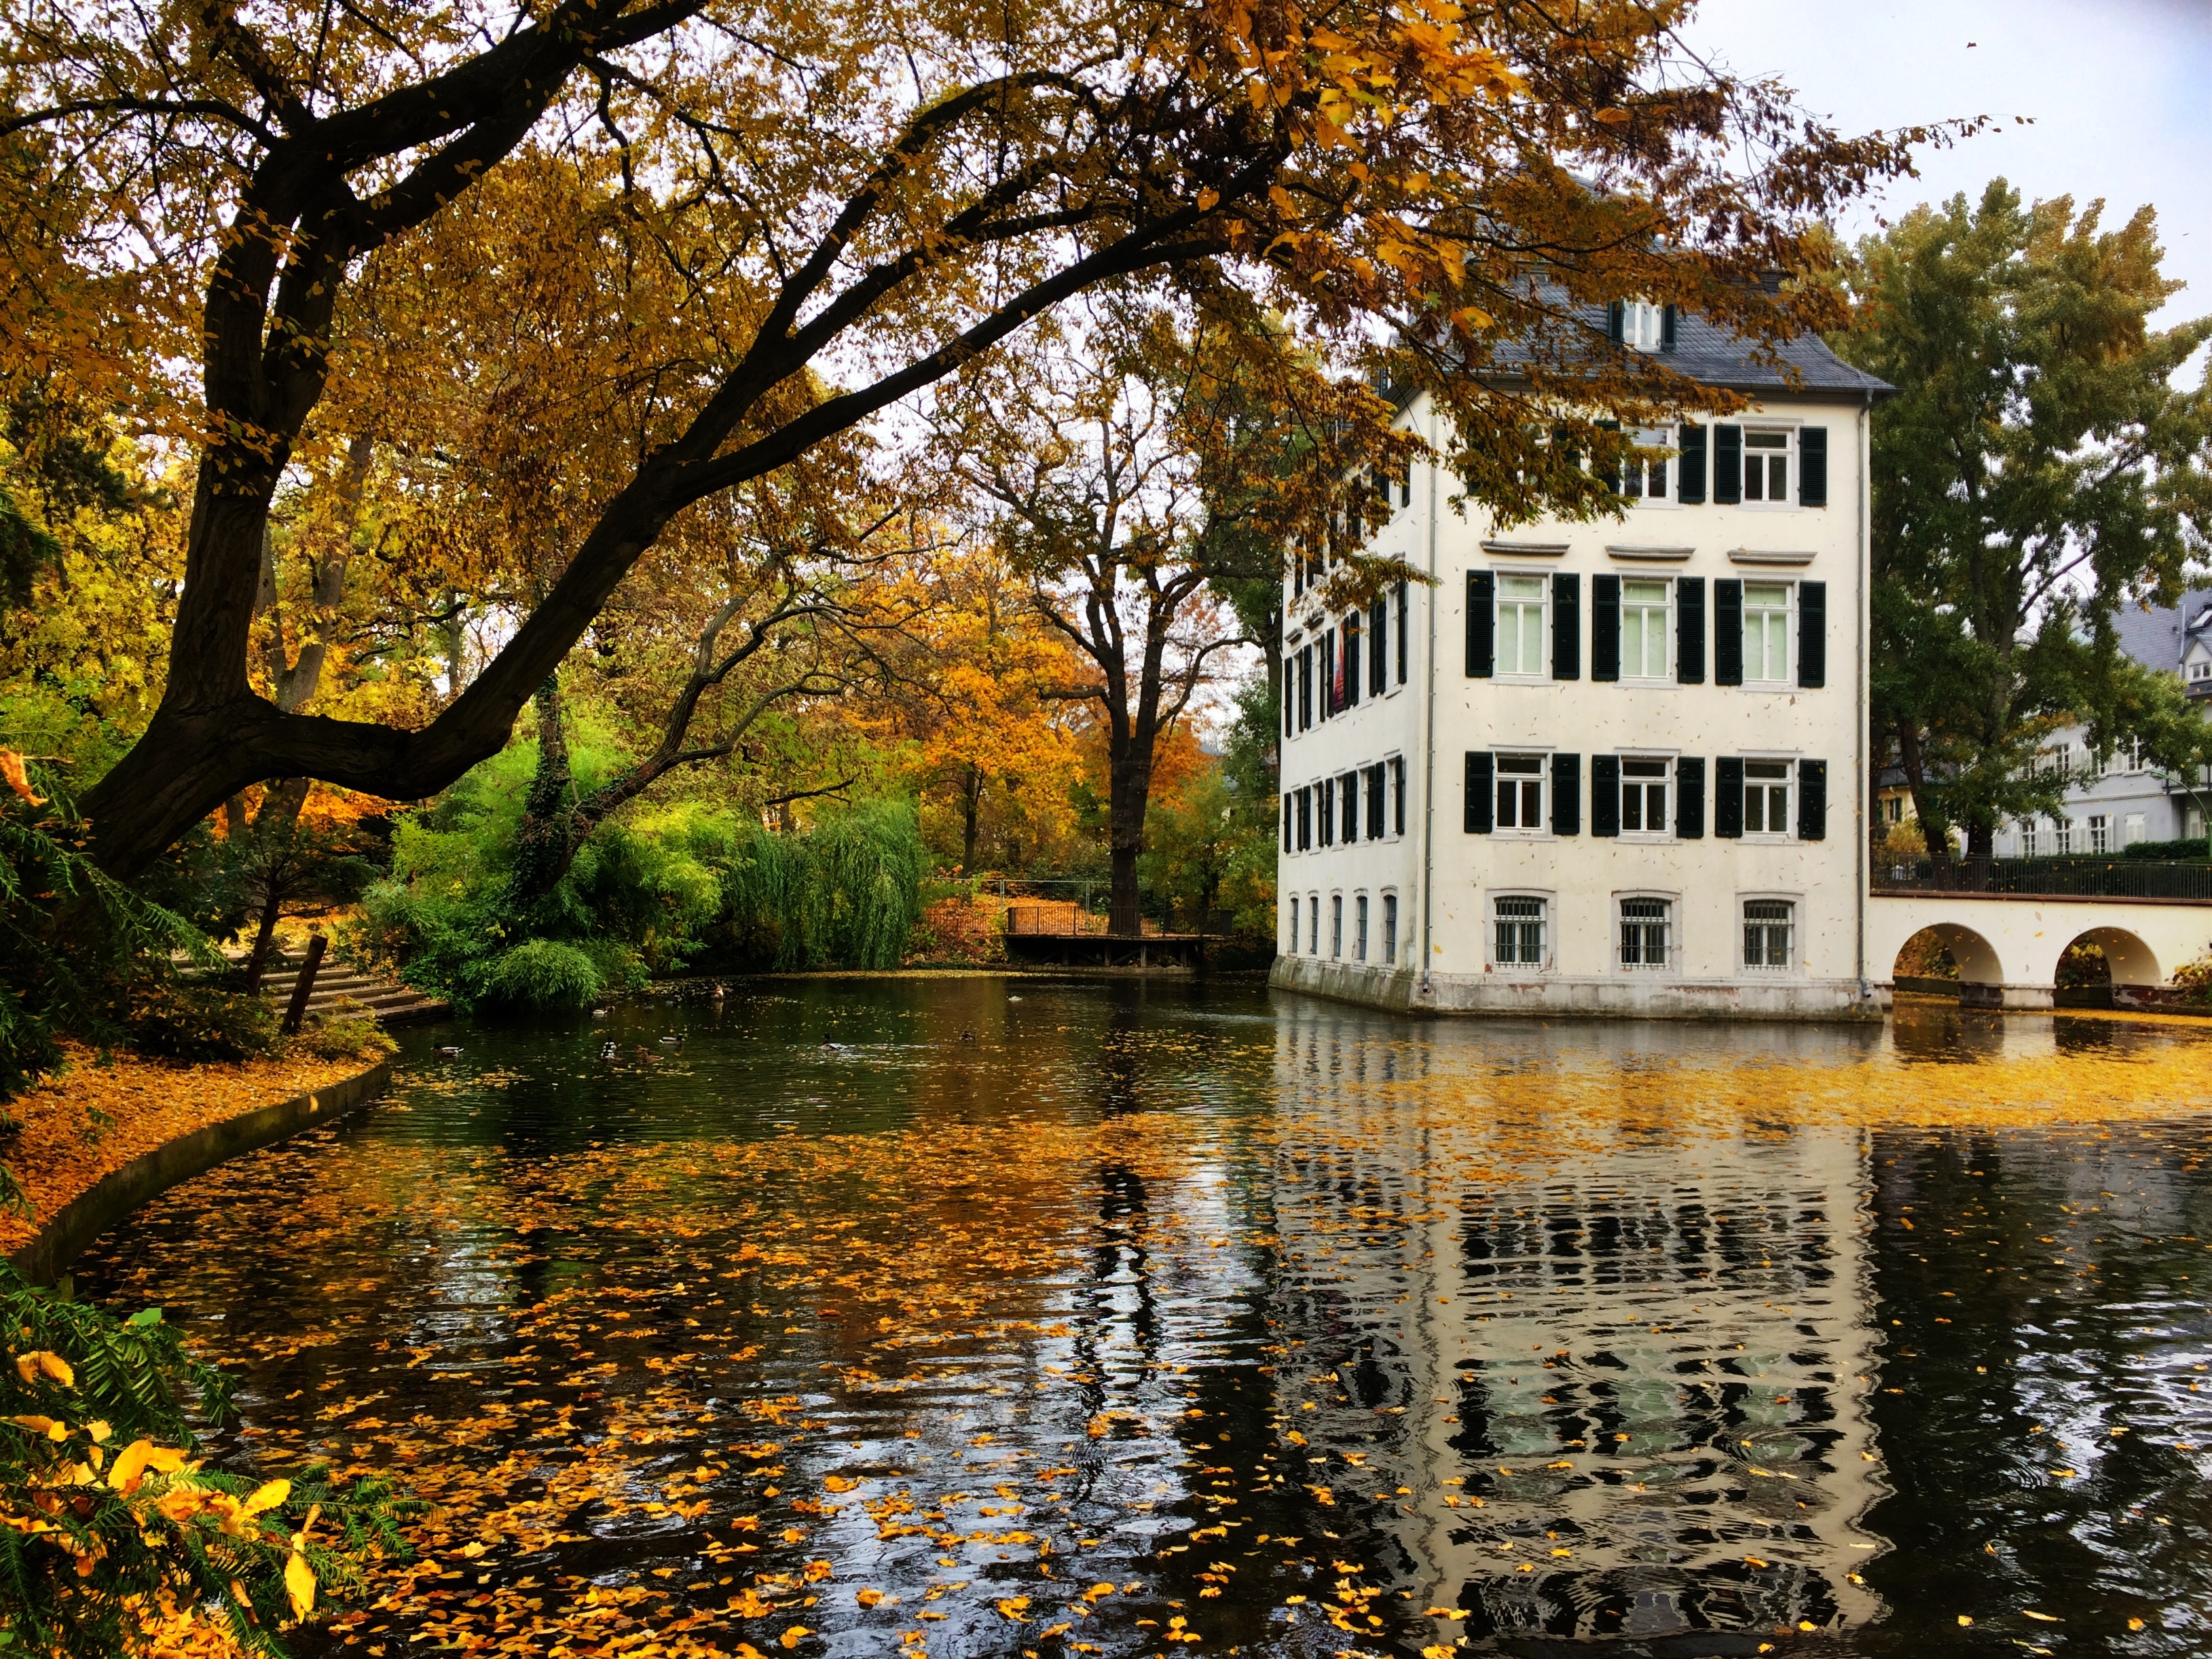
landscape, tree, water, nature, branch, plant, house, leaf, lake, river, canal, pond, spring, reflection, autumn, waterway, bank, tourist attraction, estate, water feature, watercourse, frankfurt, moated castle, woody plant, bayou, holzhausen park, the waldschl sschen holzhausen